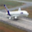
Label: airplane